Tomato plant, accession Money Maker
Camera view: horizontal (90 deg, fisheye); turntable rotation: 150 degrees
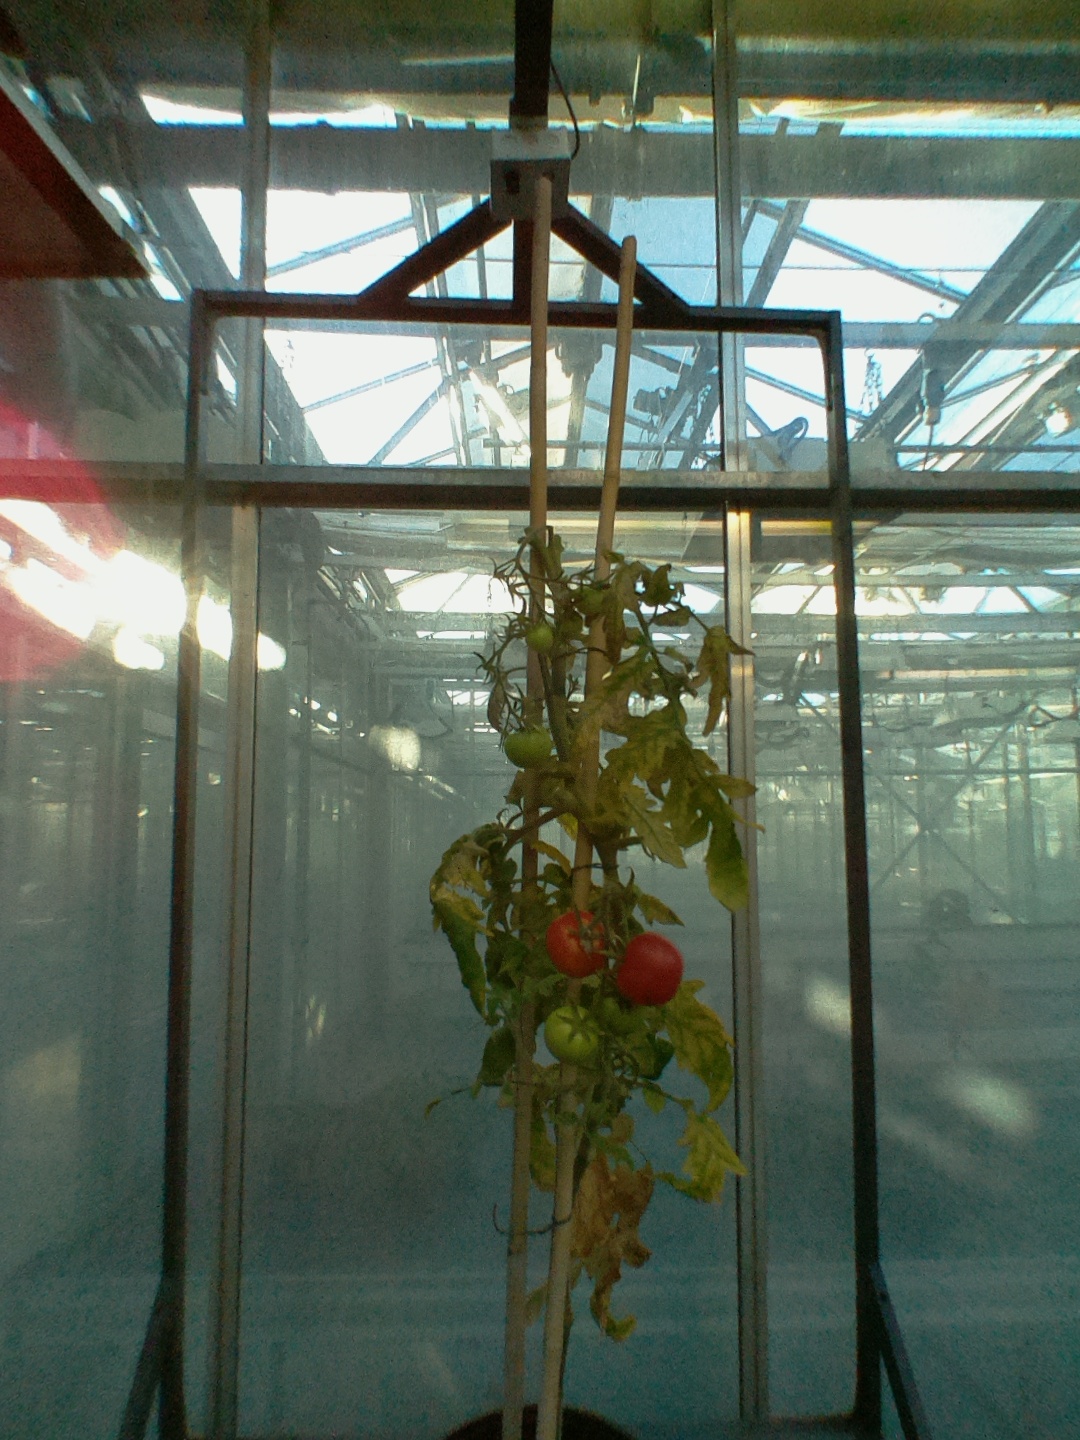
BBCH growth stage 82: 20%-30% of fruits show typical fully ripe color